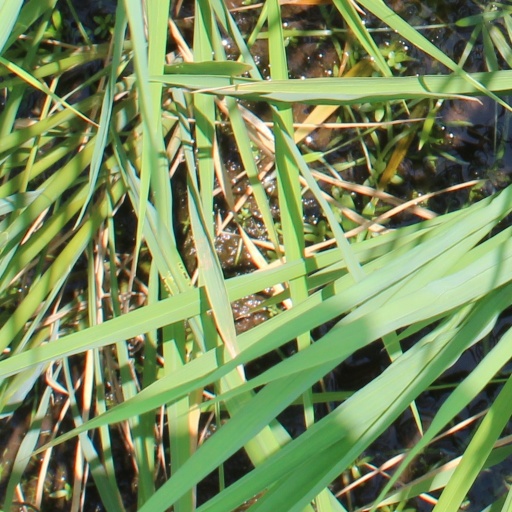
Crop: rice